Jordan University of Science and Technology

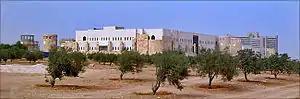
The new library, which is set to become the largest library in the Middle East, under construction at JUST.

This is a group of buildings in the southern part of the university housing the faculties of Engineering, Agriculture, Information Technology, Architecture and Design, Veterinary Medicine, and Graduate Studies.